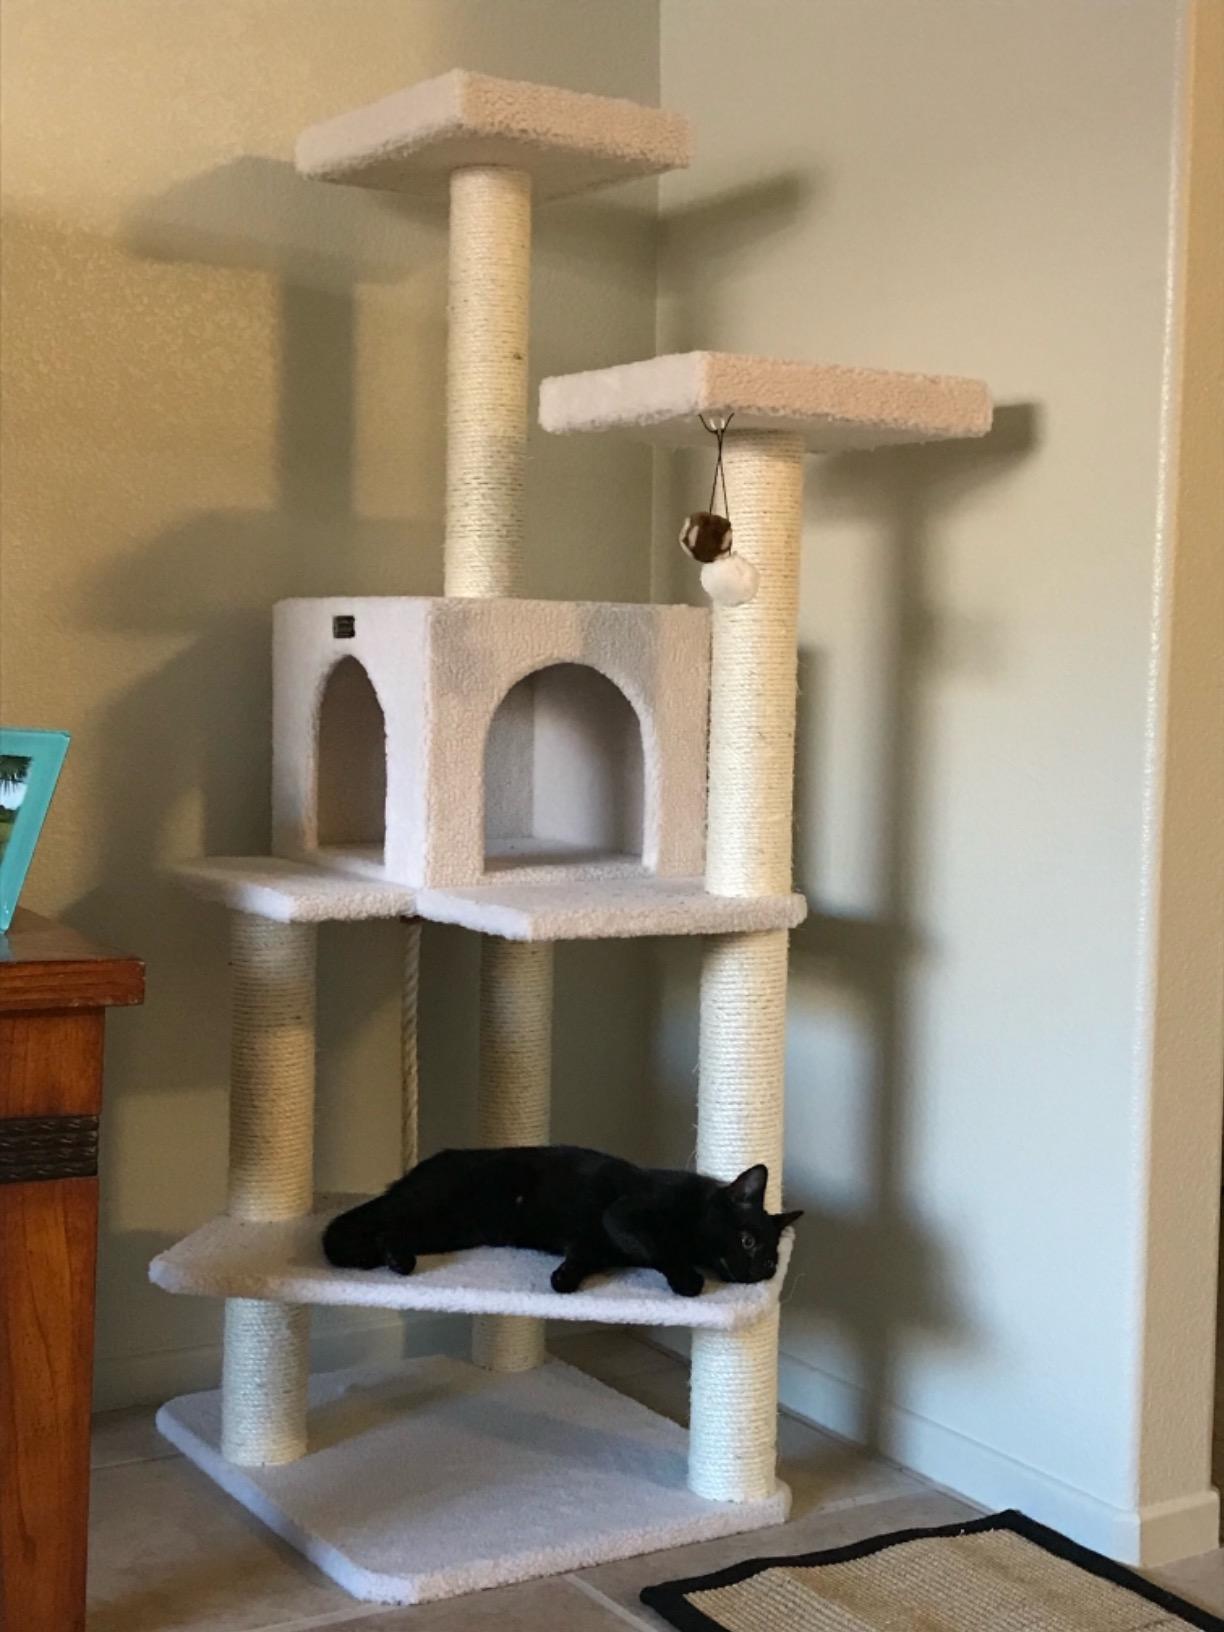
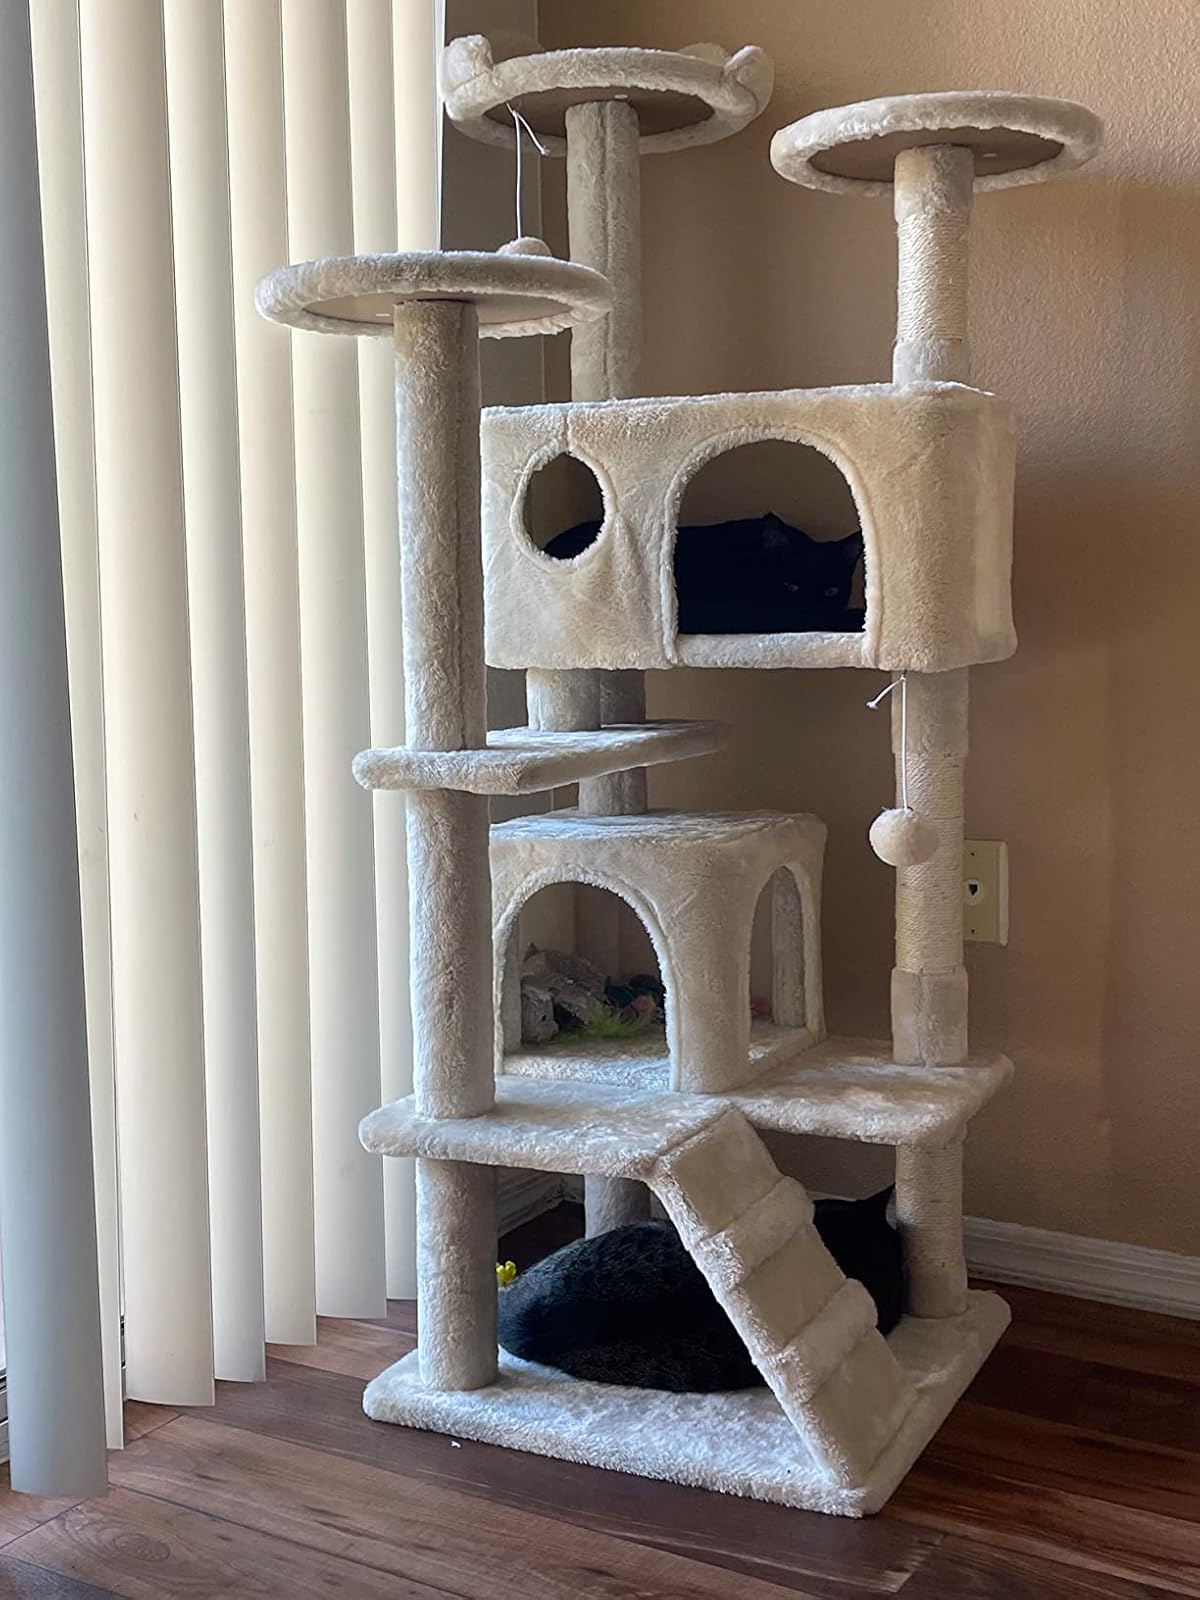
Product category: items_cat tree
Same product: no